Ira C. Eaker

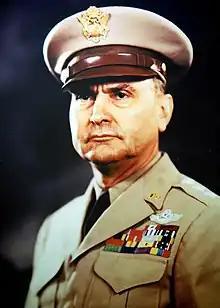

General (Honorary) Ira Clarence Eaker (April 13, 1896 – August 6, 1987) was a general of the United States Army Air Forces during World War II. Eaker, as second-in-command of the prospective Eighth Air Force, was sent to England to form and organize its bomber command. While he struggled to build up airpower in England, the organization of the Army Air Forces evolved and he was named commander of the Eighth Air Force on December 1, 1942.